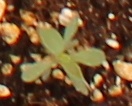
Label: Kochia